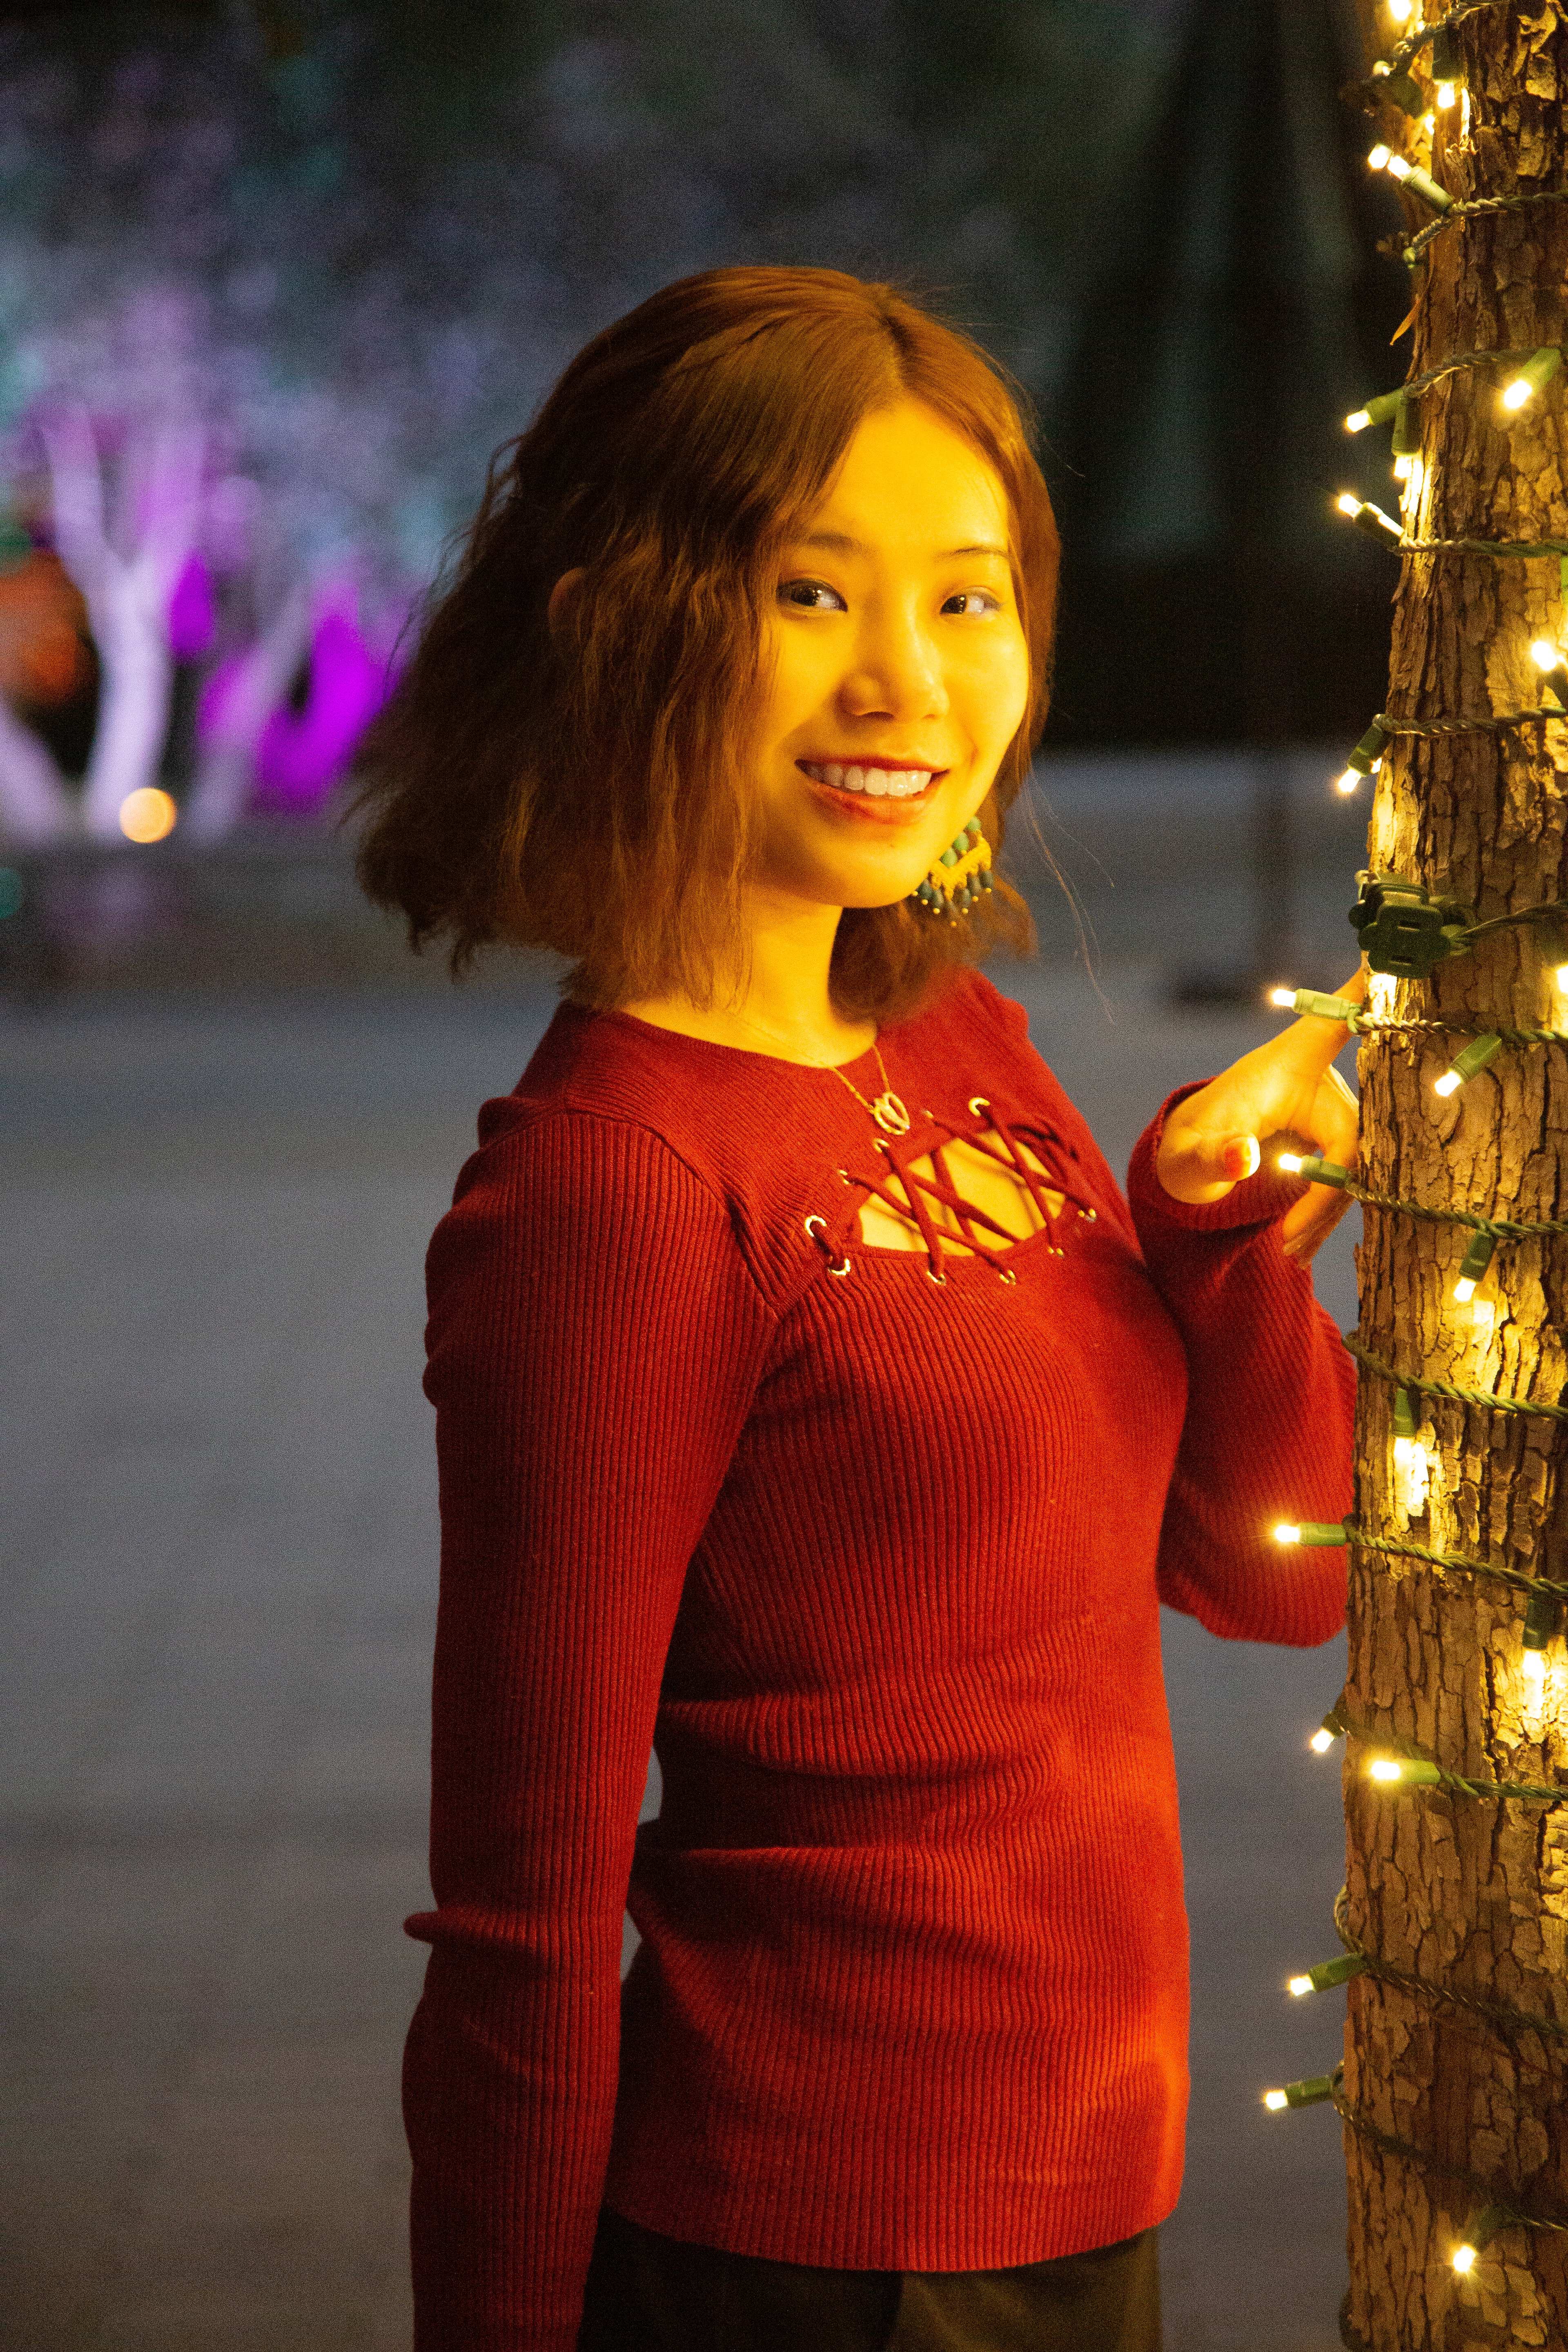
woman, clothing, face, lip, smile, human, flash photography, fashion, sleeve, orange, happy, fun, long hair, beauty, electric blue, event, jewellery, waist, blond, People in nature, brown hair, magenta, fashion design, human leg, ornament, portrait photography, abdomen, holiday, laugh, night, christmas ornament, tradition, belt, interior design, necklace, photo shoot